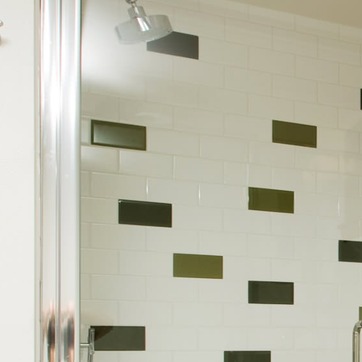
Material: glass